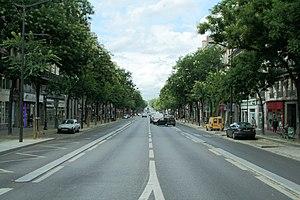
Photo du boulevard de Magenta (Paris 10).
Le boulevard de Magenta est situé dans les 9ᵉ et 10ᵉ arrondissement de Paris, en France.